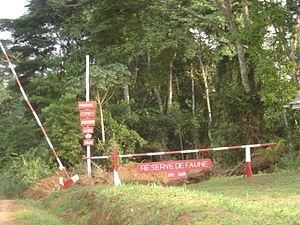
Réserve de faune du Dja (Cameroun) Română: Rezervația faunistică Dja (Camerun) Español: Reserva de fauna de Dja 日本語: ジャー動物保護区 中文: 德贾动物保护区